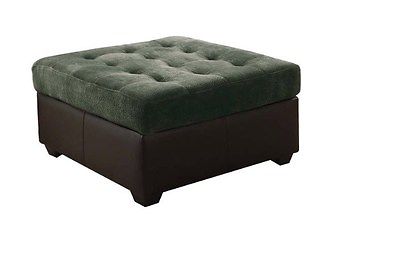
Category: sofa